Georg Franck von Franckenau

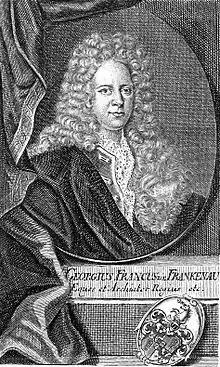
Georg Franck von Franckenau

Georg Franck von Franckenau (3 May 1643, in Naumburg (Saale) – 17 June 1704, in Copenhagen) was a German physician and botanist.